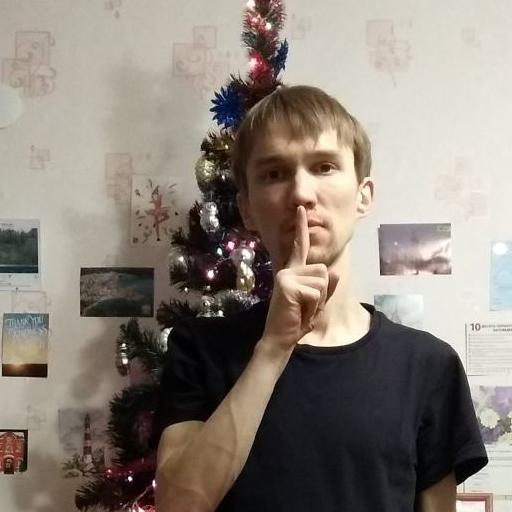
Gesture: mute